The Glen Campbell Goodtime Hour

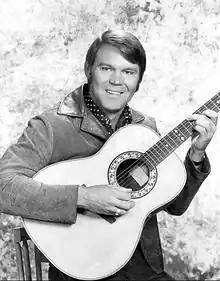
Campbell as the show's host, 1969

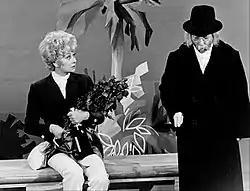
Arte Johnson as "Tyrone F. Horneigh" approaching Lucille Ball in a sketch on the show (1971). The character was originally created for "Laugh-In".

The Glen Campbell Goodtime Hour is an American music and comedy television variety show that was hosted by singer Glen Campbell from January 29, 1969, to June 13, 1972, on CBS. He was offered the show after he hosted a 1968 summer replacement for "The Smothers Brothers Comedy Hour". Campbell used "Gentle on My Mind" as the theme song of the show.